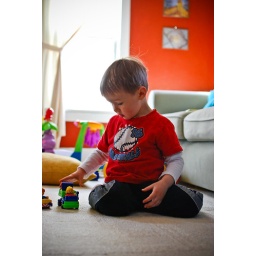
He calls the lady in the car Sandy. It's cute because we have a good friend named Sandy.